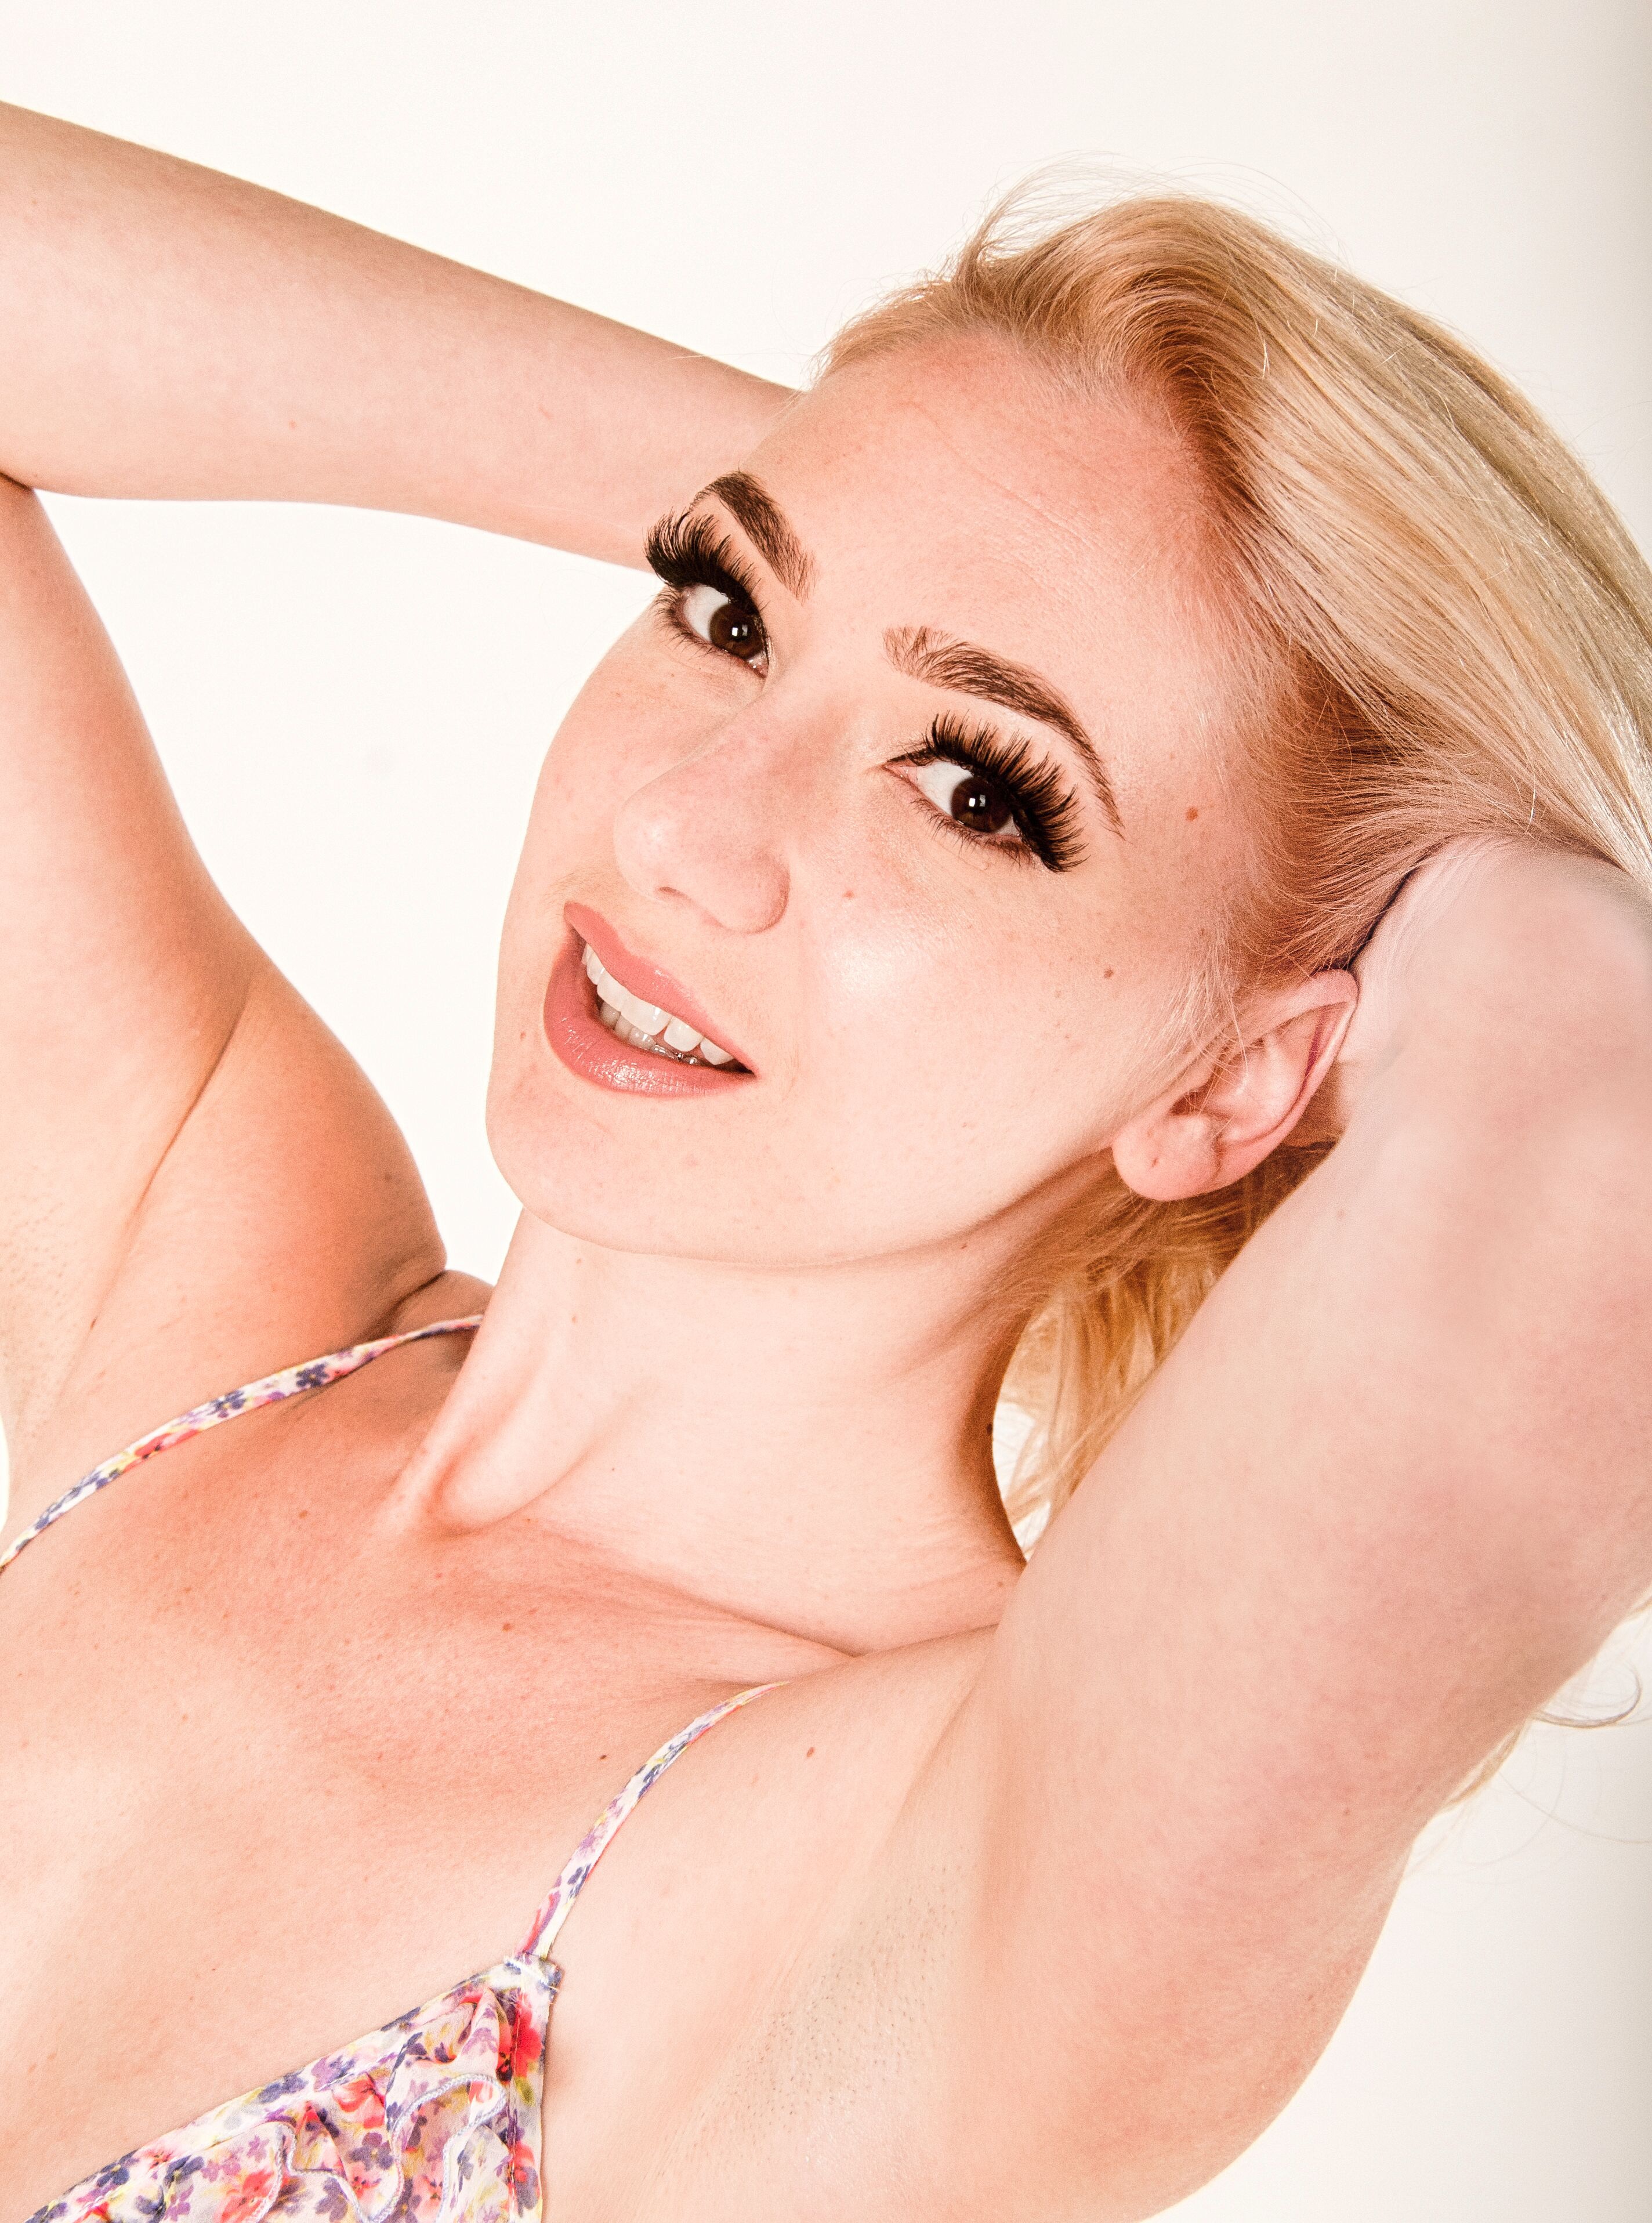
woman, sexy, face, skin, joint, lip, chin, smile, eyebrow, shoulder, lipstick, eyelash, muscle, flash photography, neck, makeover, gesture, happy, earrings, black hair, chest, thigh, fashion model, long hair, layered hair, body jewelry, jewellery, art model, blond, human leg, brown hair, throat, event, eye liner, undergarment, necklace, mascara, fashion accessory, lingerie, cocktail dress, portrait photography, day dress, fetish model, abdomen, photo shoot, eye shadow, hair coloring, model